Bernard Montgomery

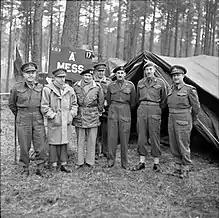
Montgomery with officers of the First Canadian Army. From left, Major-General Christopher Vokes, General Harry Crerar, Field Marshal Montgomery, Lieutenant-General Brian Horrocks, Lieutenant-General Guy Simonds, Major-General Daniel Spry, and Major-General Bruce Matthews

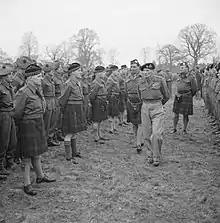
General Montgomery inspects men of the 5th/7th Battalion, Gordon Highlanders of the 51st (Highland) Division, at Beaconsfield, February 1944.

Montgomery's Eighth Army was then fully involved in the Allied invasion of Italy in early September 1943, becoming the first of the Allied forces to land in Western Europe. Led by Lieutenant General Sir Miles Dempsey's XIII Corps, the Eighth Army landed on the toe of Italy in Operation Baytown on 3 September, four years to the day after Britain declared war on Germany. They encountered little enemy resistance. The Germans had made the decision to fall back and did what they could to stall the Eighth Army's advance, including blowing up bridges, laying mines, and setting up booby-traps. All of these slowed the Army's advance north on the awful Italian roads, although it was Montgomery who was later much criticised for the lack of progress. On 9 September the British 1st Airborne Division landed at the key port of Taranto in the heel of Italy as part of Operation Slapstick, capturing the port unopposed. On the same day the U.S. Fifth Army under Lieutenant General Mark W. Clark (which actually contained a large number of British troops) landed at Salerno, near Naples, as part of Operation Avalanche but soon found itself fighting for its very existence with the Germans launching several determined counterattacks to try and push the Allies back into the sea, with Montgomery's men being too far away to provide any real assistance. The situation was tense over the next few days but the two armies (both of which formed the 15th Army Group under General Alexander) finally began to meet on 16 September, by which time the crisis at Salerno was virtually over.